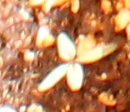
Label: Redroot Pigweed